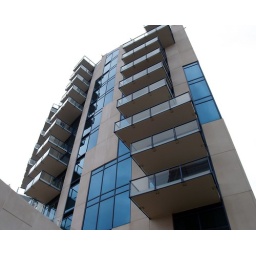
another view of the big blue building in covington, kentucky